Dyerville, California

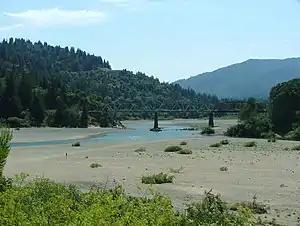
The former Northwestern Pacific Railroad bridge at Dyerville

Dyerville is a former settlement in Humboldt County, California. It was located at an elevation of 246 ft on the northwest bank of the Eel River confluence with the South Fork Eel River west of Camp Grant. Earliest known development at Dyerville was the operation of a ferry in the 1870s. Dyerville had its own post office from April 17, 1890, to November 30, 1933, when it was moved to South Fork.